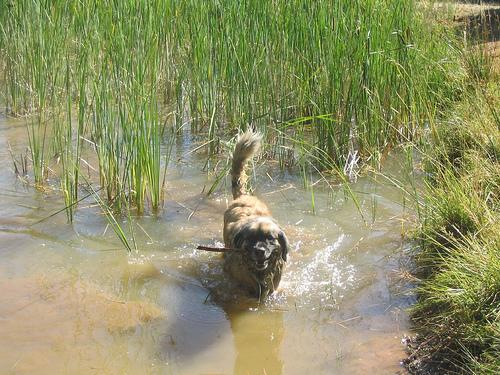
Breed: leonberger